Kork Ballington

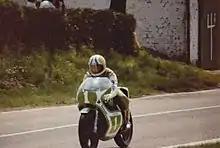
Ballington in 1978 racing on the Chimay Street Circuit in Belgium.

Hugh Neville "Kork" Ballington (born 10 April 1951) is a South African former professional motorcycle racer. He competed in the Grand Prix motorcycle racing world championships from to , most prominently as a member of the Kawasaki factory racing team with whom he won four FIM road racing world championships. Ballington was inducted into the MotoGP Legends Hall of Fame in 2018.